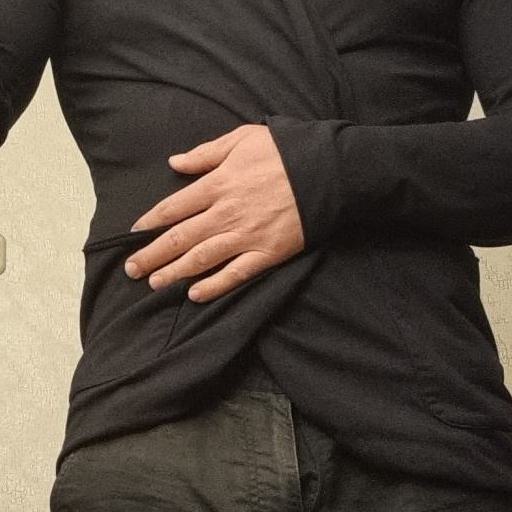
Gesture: no_gesture